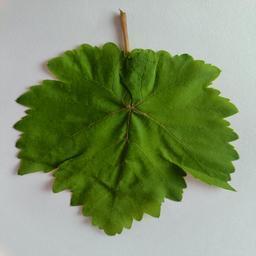
Label: Healthy Leaves